Describe the emotion expressed in this image:  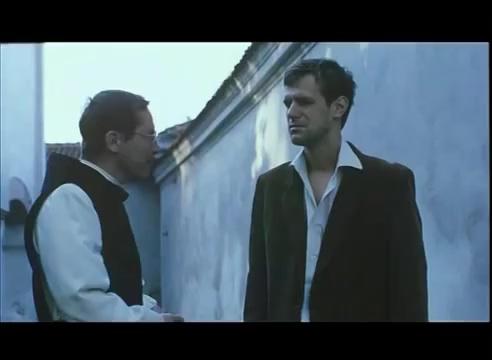
This person displays Pain, valence and arousal with moderate intensity.